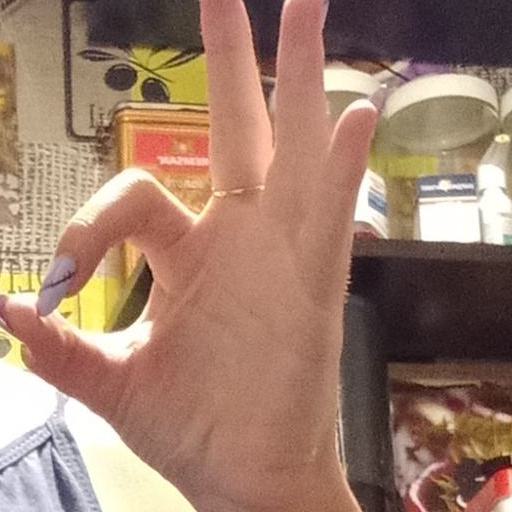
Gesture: ok